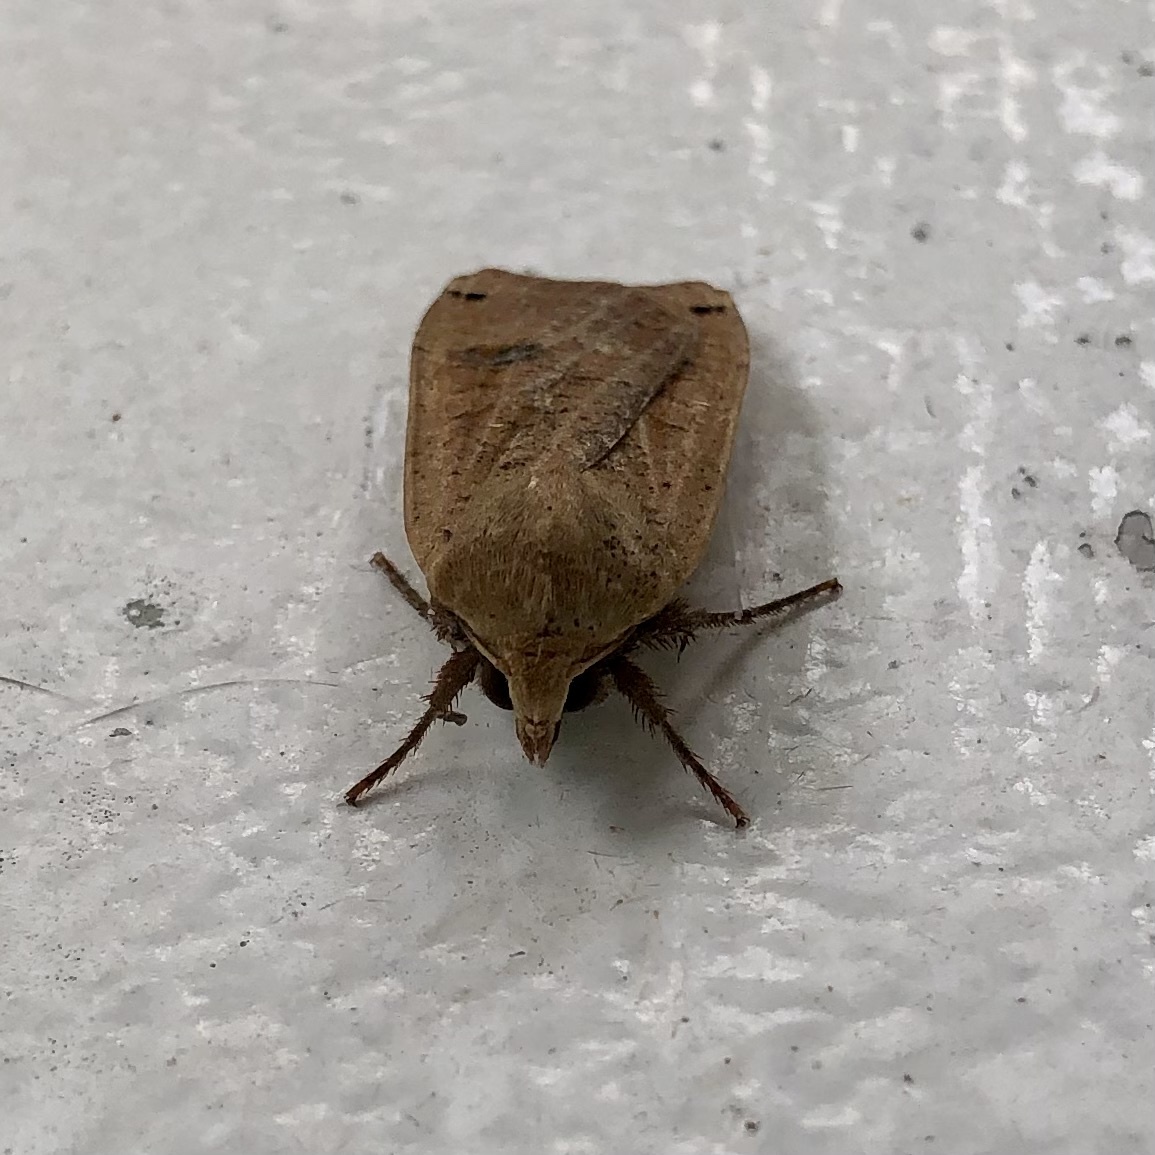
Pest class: cutworms